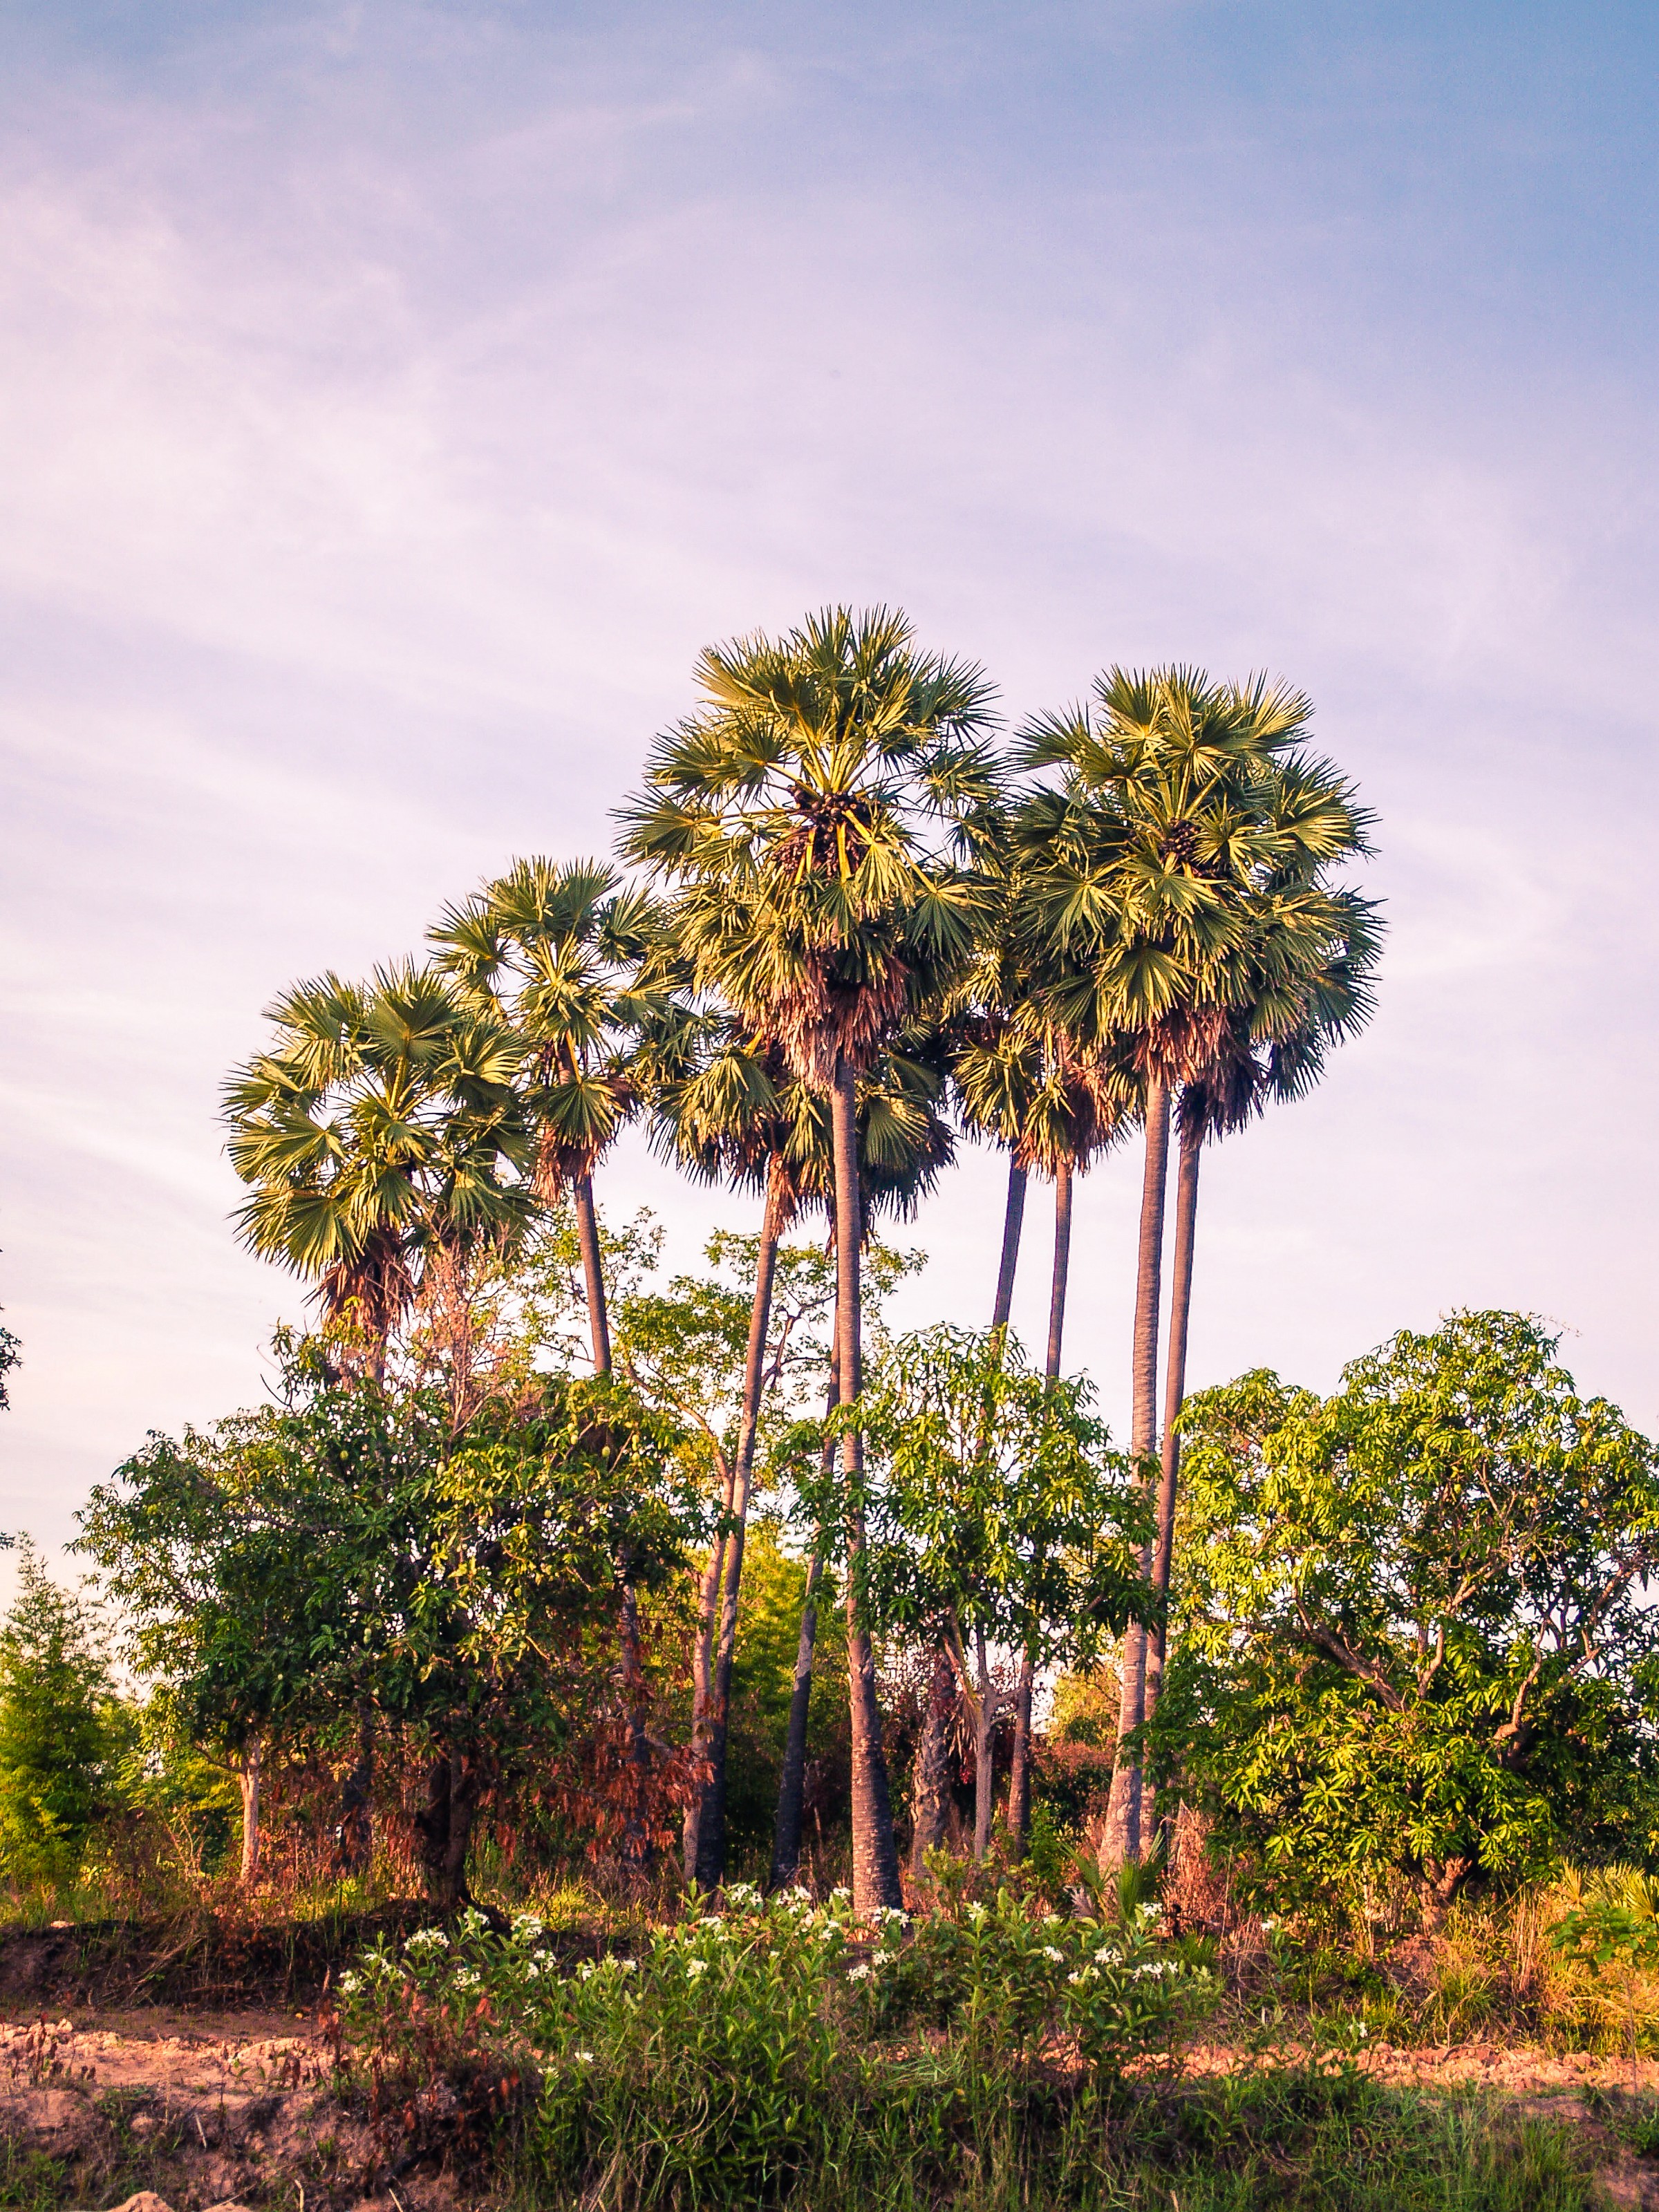
background, beautiful, beauty, cambodia, early, environment, field, foliage, garden, green, isolated, mekong, natural, nature, paddy, palm, palmyra, plant, season, sugar, summer, symbol, white, tree, vegetation, palm tree, sky, woody plant, arecales, Desert Palm, Sabal palmetto, borassus flabellifer, botany, plant community, terrestrial plant, tropics, cloud, shrubland, landscape, flowering plant, forest